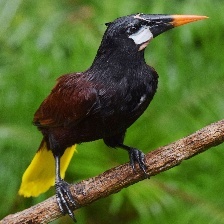
Species: CRESTED OROPENDOLA
Scientific name: PSAROCOLIUS DECUMANUS